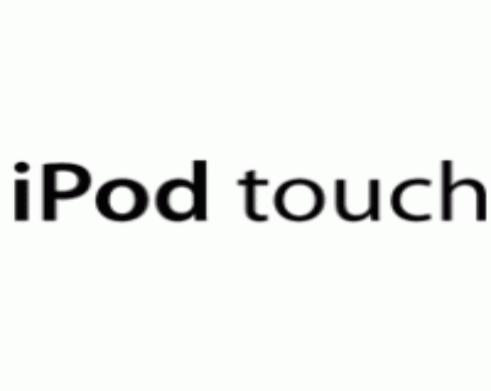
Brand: iPod
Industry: Electronic